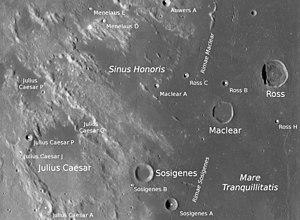
Julius Caesar est un cratère d'impact situé sur la face visible de la Lune. À l'est, se trouve la Mare Tranquillitatis et au nord la baie du Sinus Honoris. Le cratère Sosigenes est à l'est tandis que la Mare Vaporum se situe au sud. L'intérieur du cratère est relativement élevé dans sa moitié sud-ouest avec un albedo plus lumineux dans la moitié nord et plus sombre dans la moitié sud.
Sosigène est un cratère d'impact situé sur la face visible de la Lune. À l'est se trouve la mer de la Tranquillité et au nord la baie du Sinus Honoris. Le cratère Julius Caesar est situé à l'est tandis que la mer des Vapeurs se situe au sud. À l'est se trouvent un ensemble de fractures dénommées Rimae Sosigenes, qui partent du cratère et s'éloignent vers le nord sur près de 150 kilomètres.